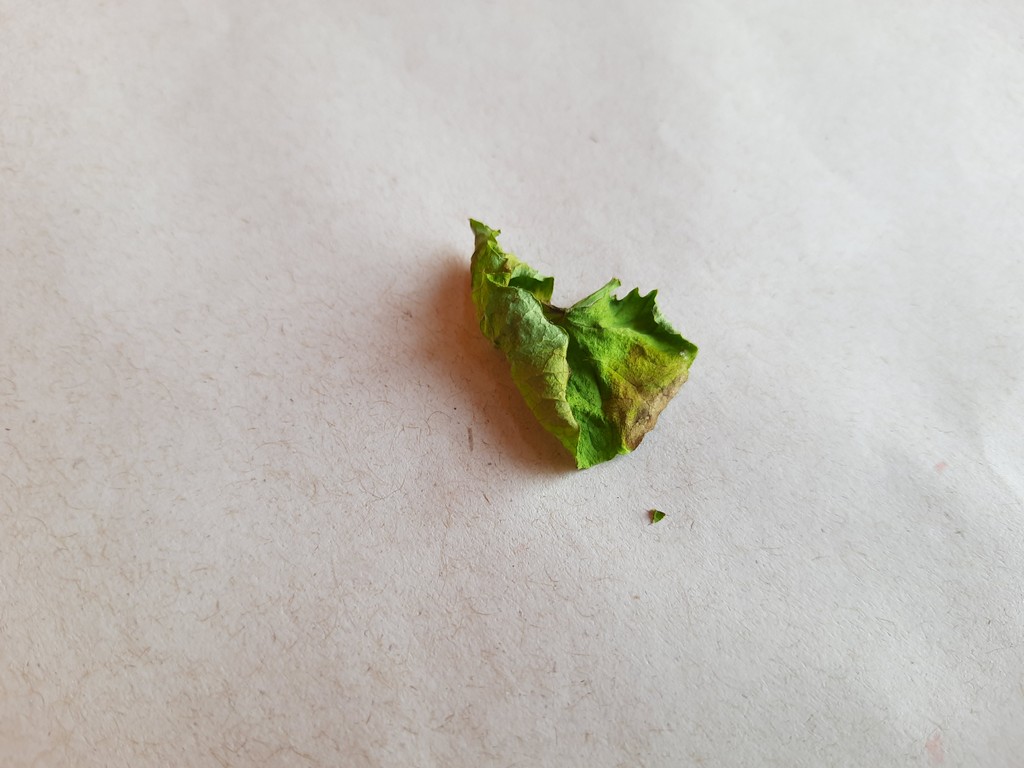
Label: Dried